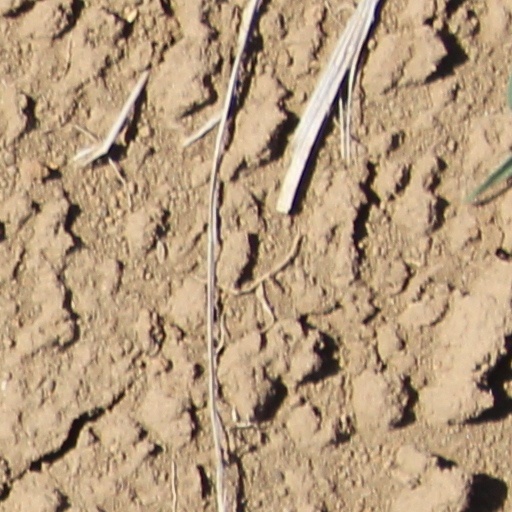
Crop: wheat